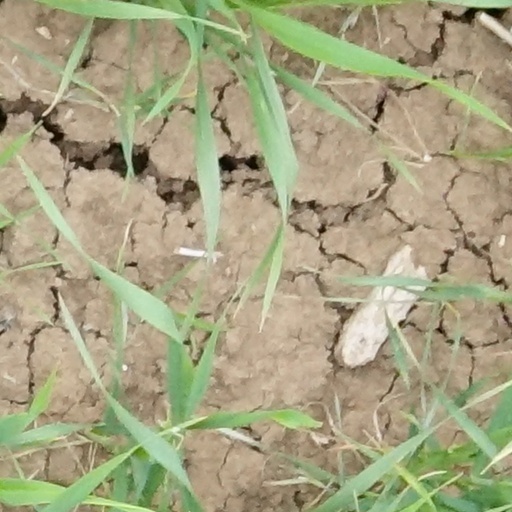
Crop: wheat